Dmitriy Babenko

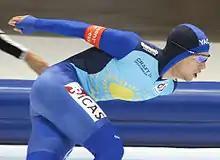
Dmitriy Babenko (2007)

Babenko competed at the 2006, 2010 and 2014 Winter Olympics for Kazakhstan. In 2006, he finished 23rd in the 5000 metres. In 2010, he again competed in the 5000 metres, finishing 15th. In 2014, he entered three events: In the 1500 metres he finished 30th overall, in the 5000 metres he was 15th and in the 10000 metres he finished 12th.